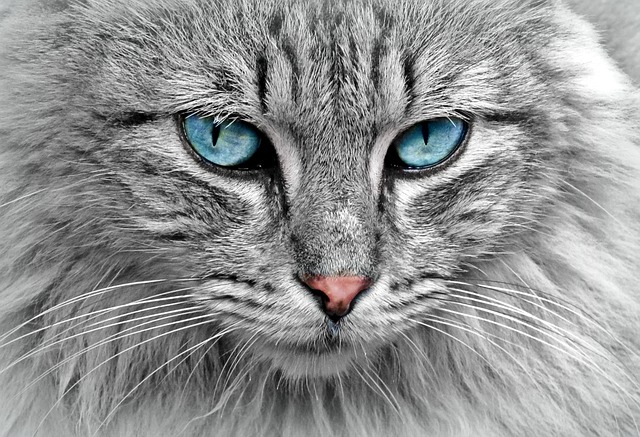
Label: cat